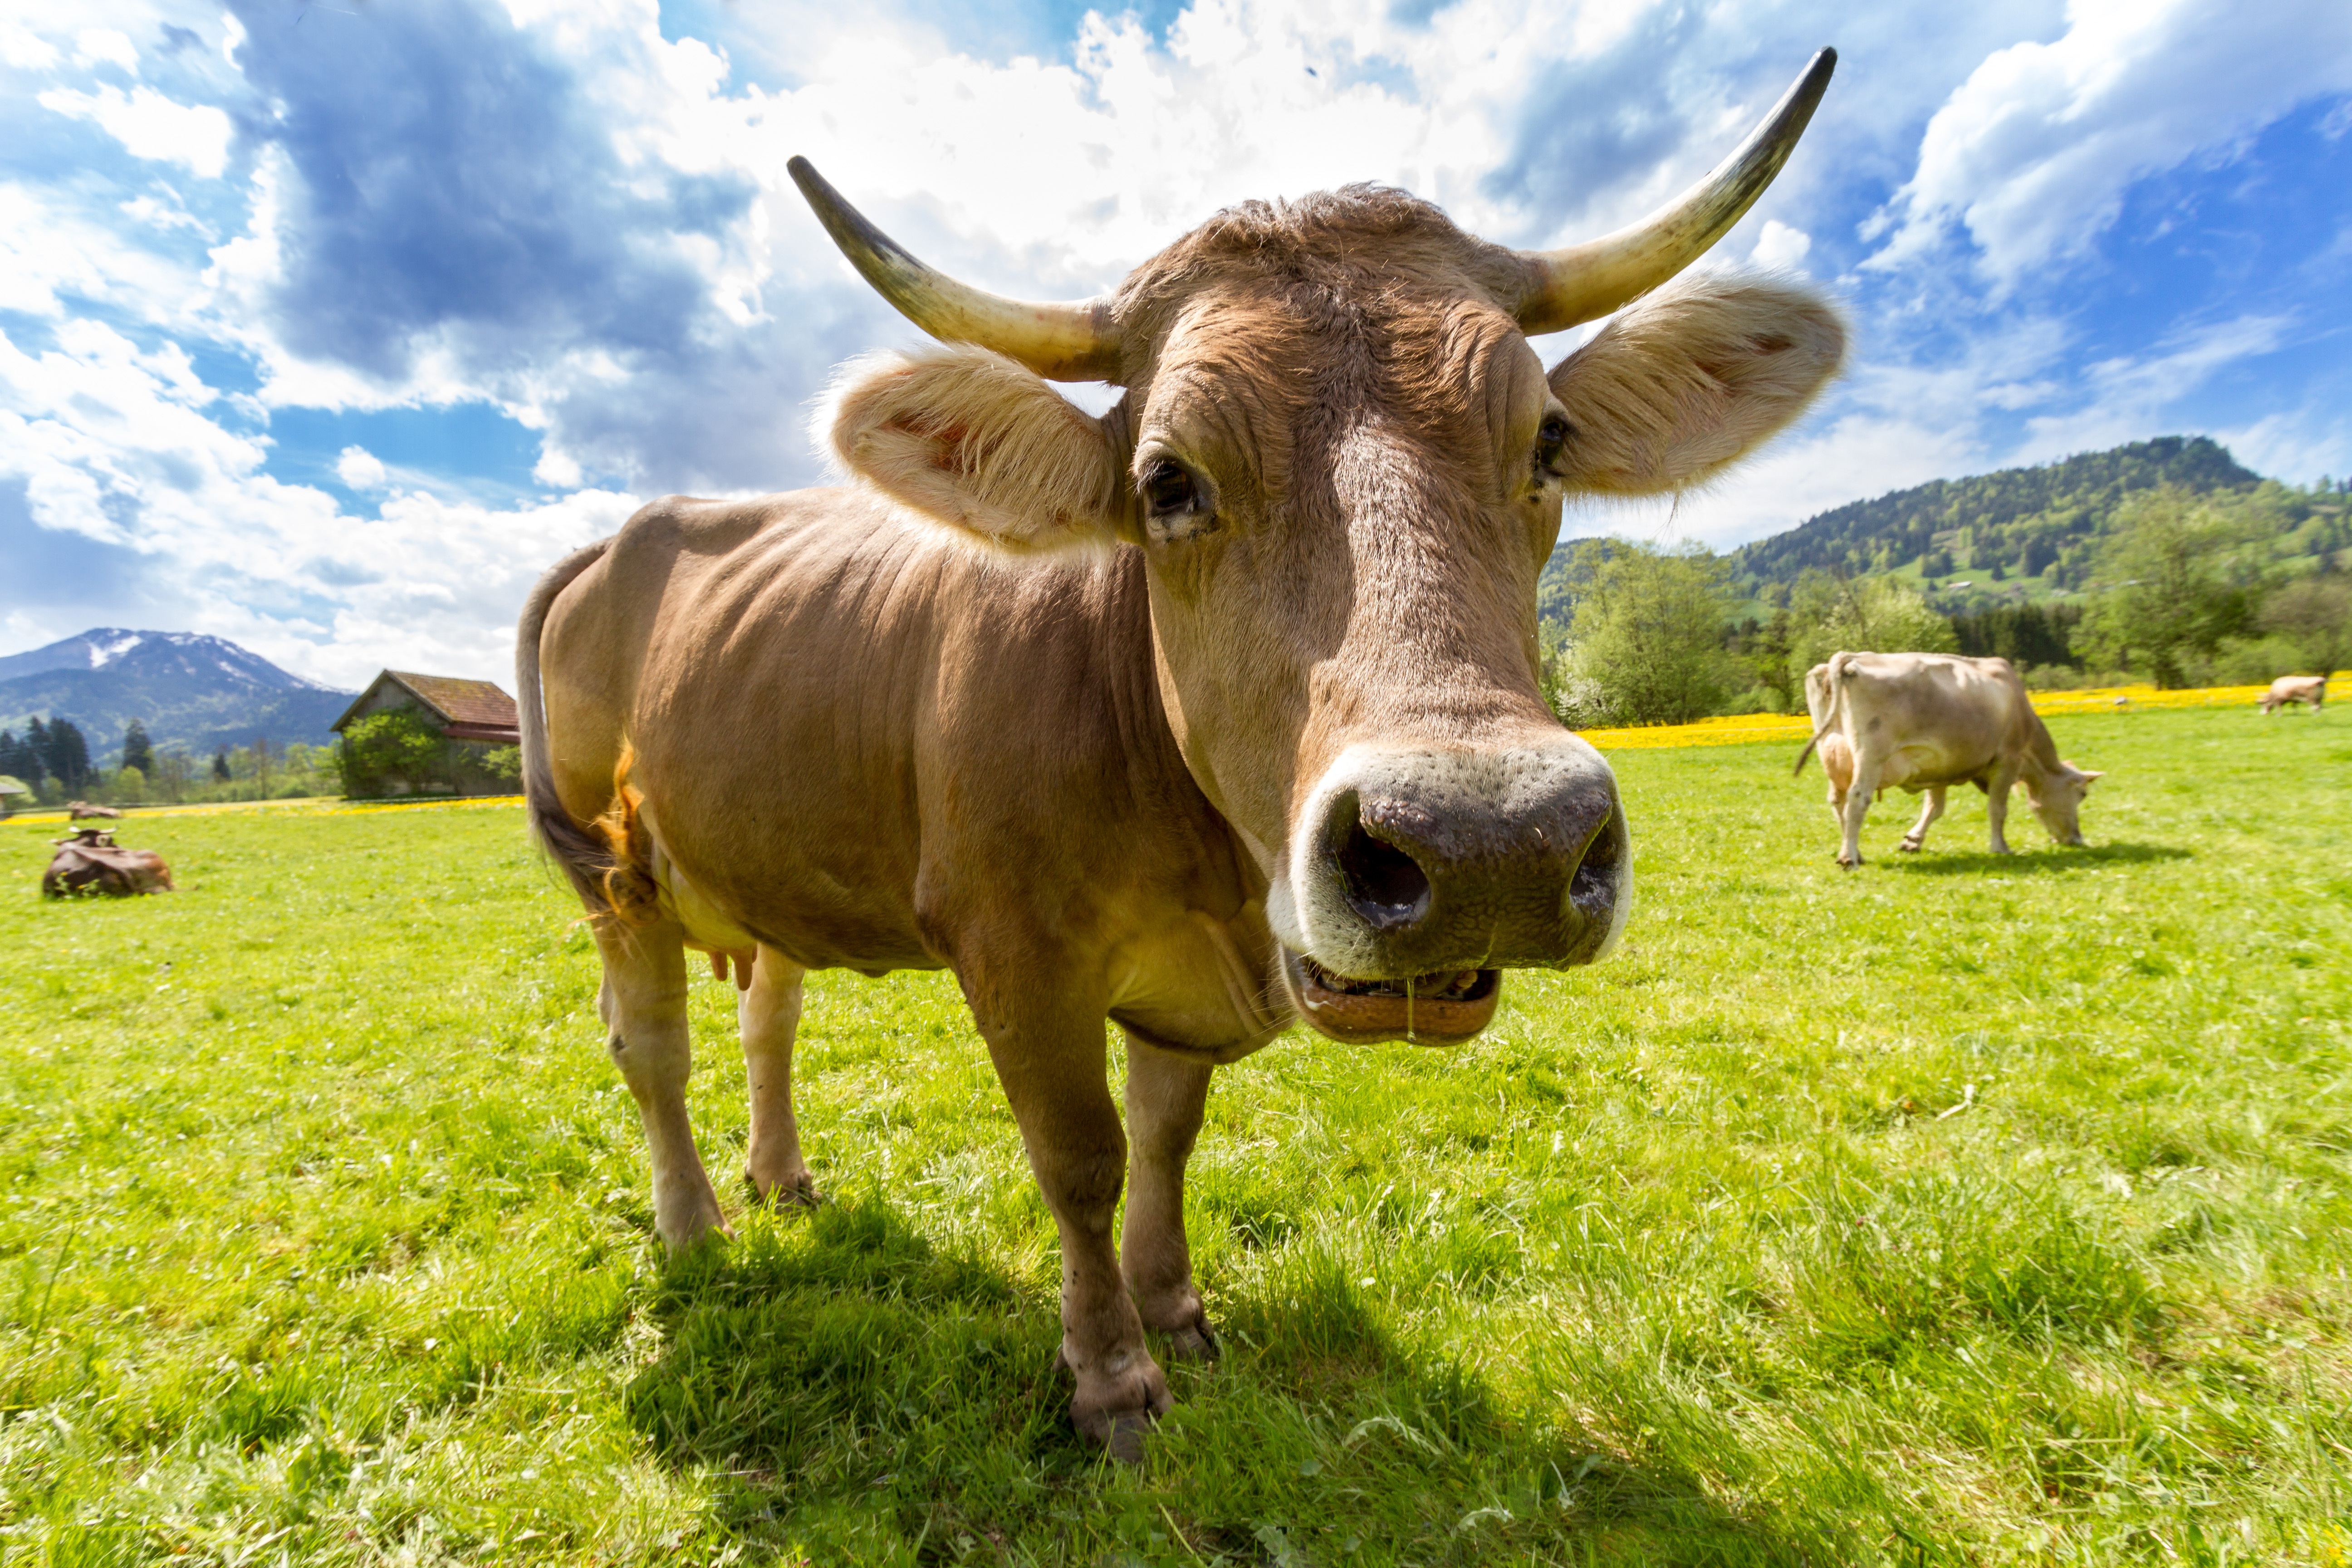
landscape, nature, grass, meadow, animal, horn, cow, cattle, pasture, grazing, livestock, mammal, agriculture, fauna, calf, graze, bull, grassland, tradition, ruminant, oberstdorf, ox, sky blue, allg u, almabtrieb, brown swiss, viehscheid, water buffalo, dairy cattle, dairy cow, cattle like mammal, cow goat family, texas longhorn